Hussein Saeed

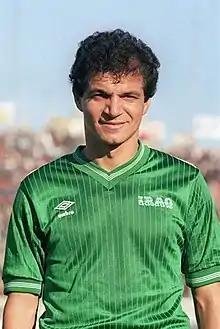

Hussein Saeed Mohammed (born 21 January 1958) is an Iraqi former footballer who played as a forward and is a former president of the Iraq Football Association. Saeed is in twelfth place in the list of top international goal scorers, with 78 goals. Along with Ahmed Radhi, he is considered to be the best Iraqi player of the 20th century and features in 25th place in Asia's Best Players of the Century list. Hussein's 78 international goals make him currently the Iraqi national team's highest scoring player.